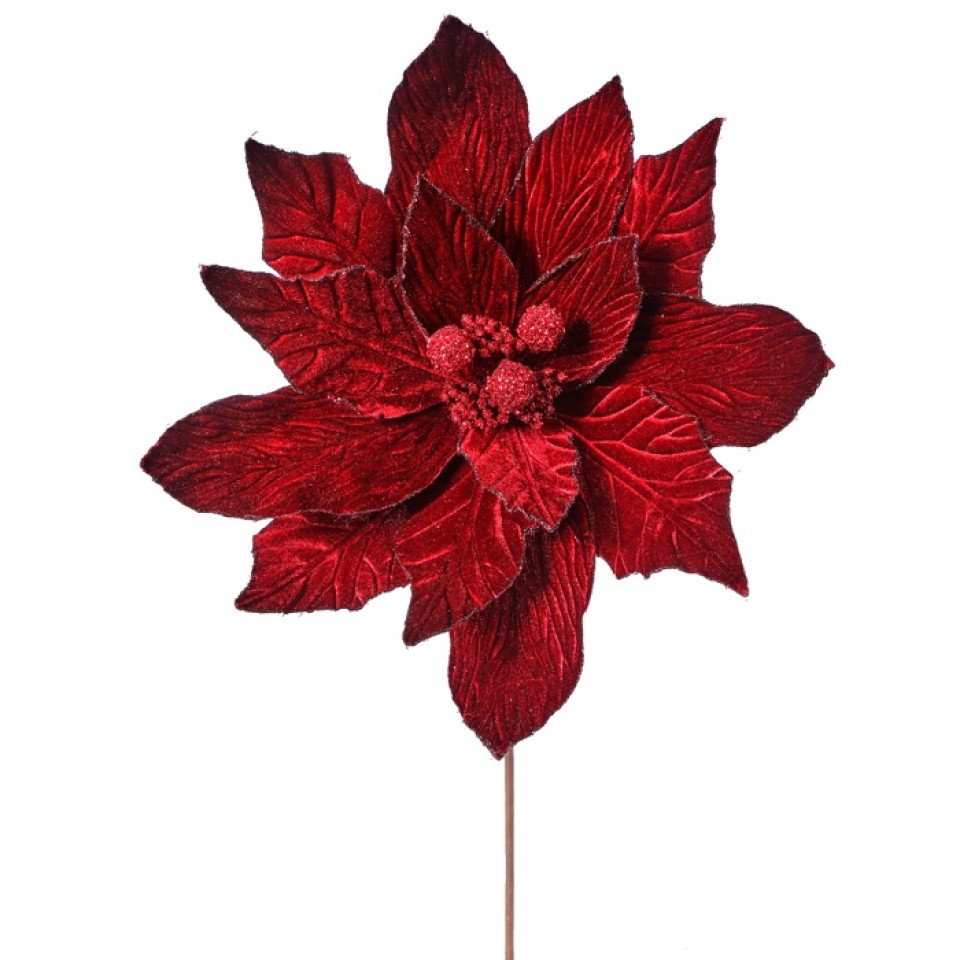
Velvet Poinsettia Stem
Bring festive cheer to every corner of your home with this luxurious velvet poinsettia stem! Its soft, touchable petals add a playful holiday sparkle whether you're tucking it into a porch pot, nestling it among houseplants, or hanging it on your tree. The everlasting design means your seasonal décor stays picture-perfect all winter long—no wilting, no fuss, just pure festive fun. Display solo for instant holiday magic or mix and match for a custom arrangement that's uniquely yours.
Brand: Direct Import
Category: Home & Garden > Decor > Artificial Flora > Artificial Flowering Plants